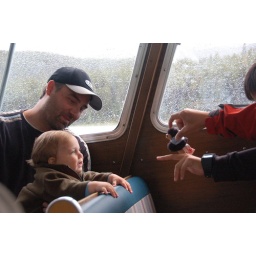
Cruising back to the boat house in the rain.